List of awards and nominations received by Ted Danson

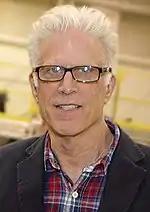
Ted Danson in 2010

Ted Danson is an American actor known for his extensive roles in television. He started his career playing Sam Malone in the NBC sitcom "Cheers" (1982–1993) for which he received two Primetime Emmy Awards for Outstanding Lead Actor in a Comedy Series and two Golden Globe Awards for Best Actor – Television Series Musical or Comedy. He was also Emmy-nominated for playing an abusive father in the ABC television film "Something About Amelia" (1984), Arthur Frobisher in the FX legal thriller "Damages" (2007–2010), and Michael, a demon in the NBC sitcom "The Good Place" (2016–2020).